John McDonnell Field

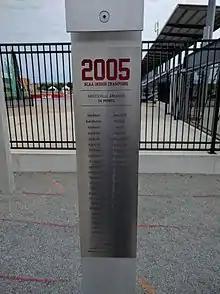
One of the 52 pillars in the Championship Garden celebrating Arkansas' NCAA Championship teams. At night each pillar is illuminated.

Even though the track was completely rebuilt, all of the old records carried over and are accepted to be the facility records.